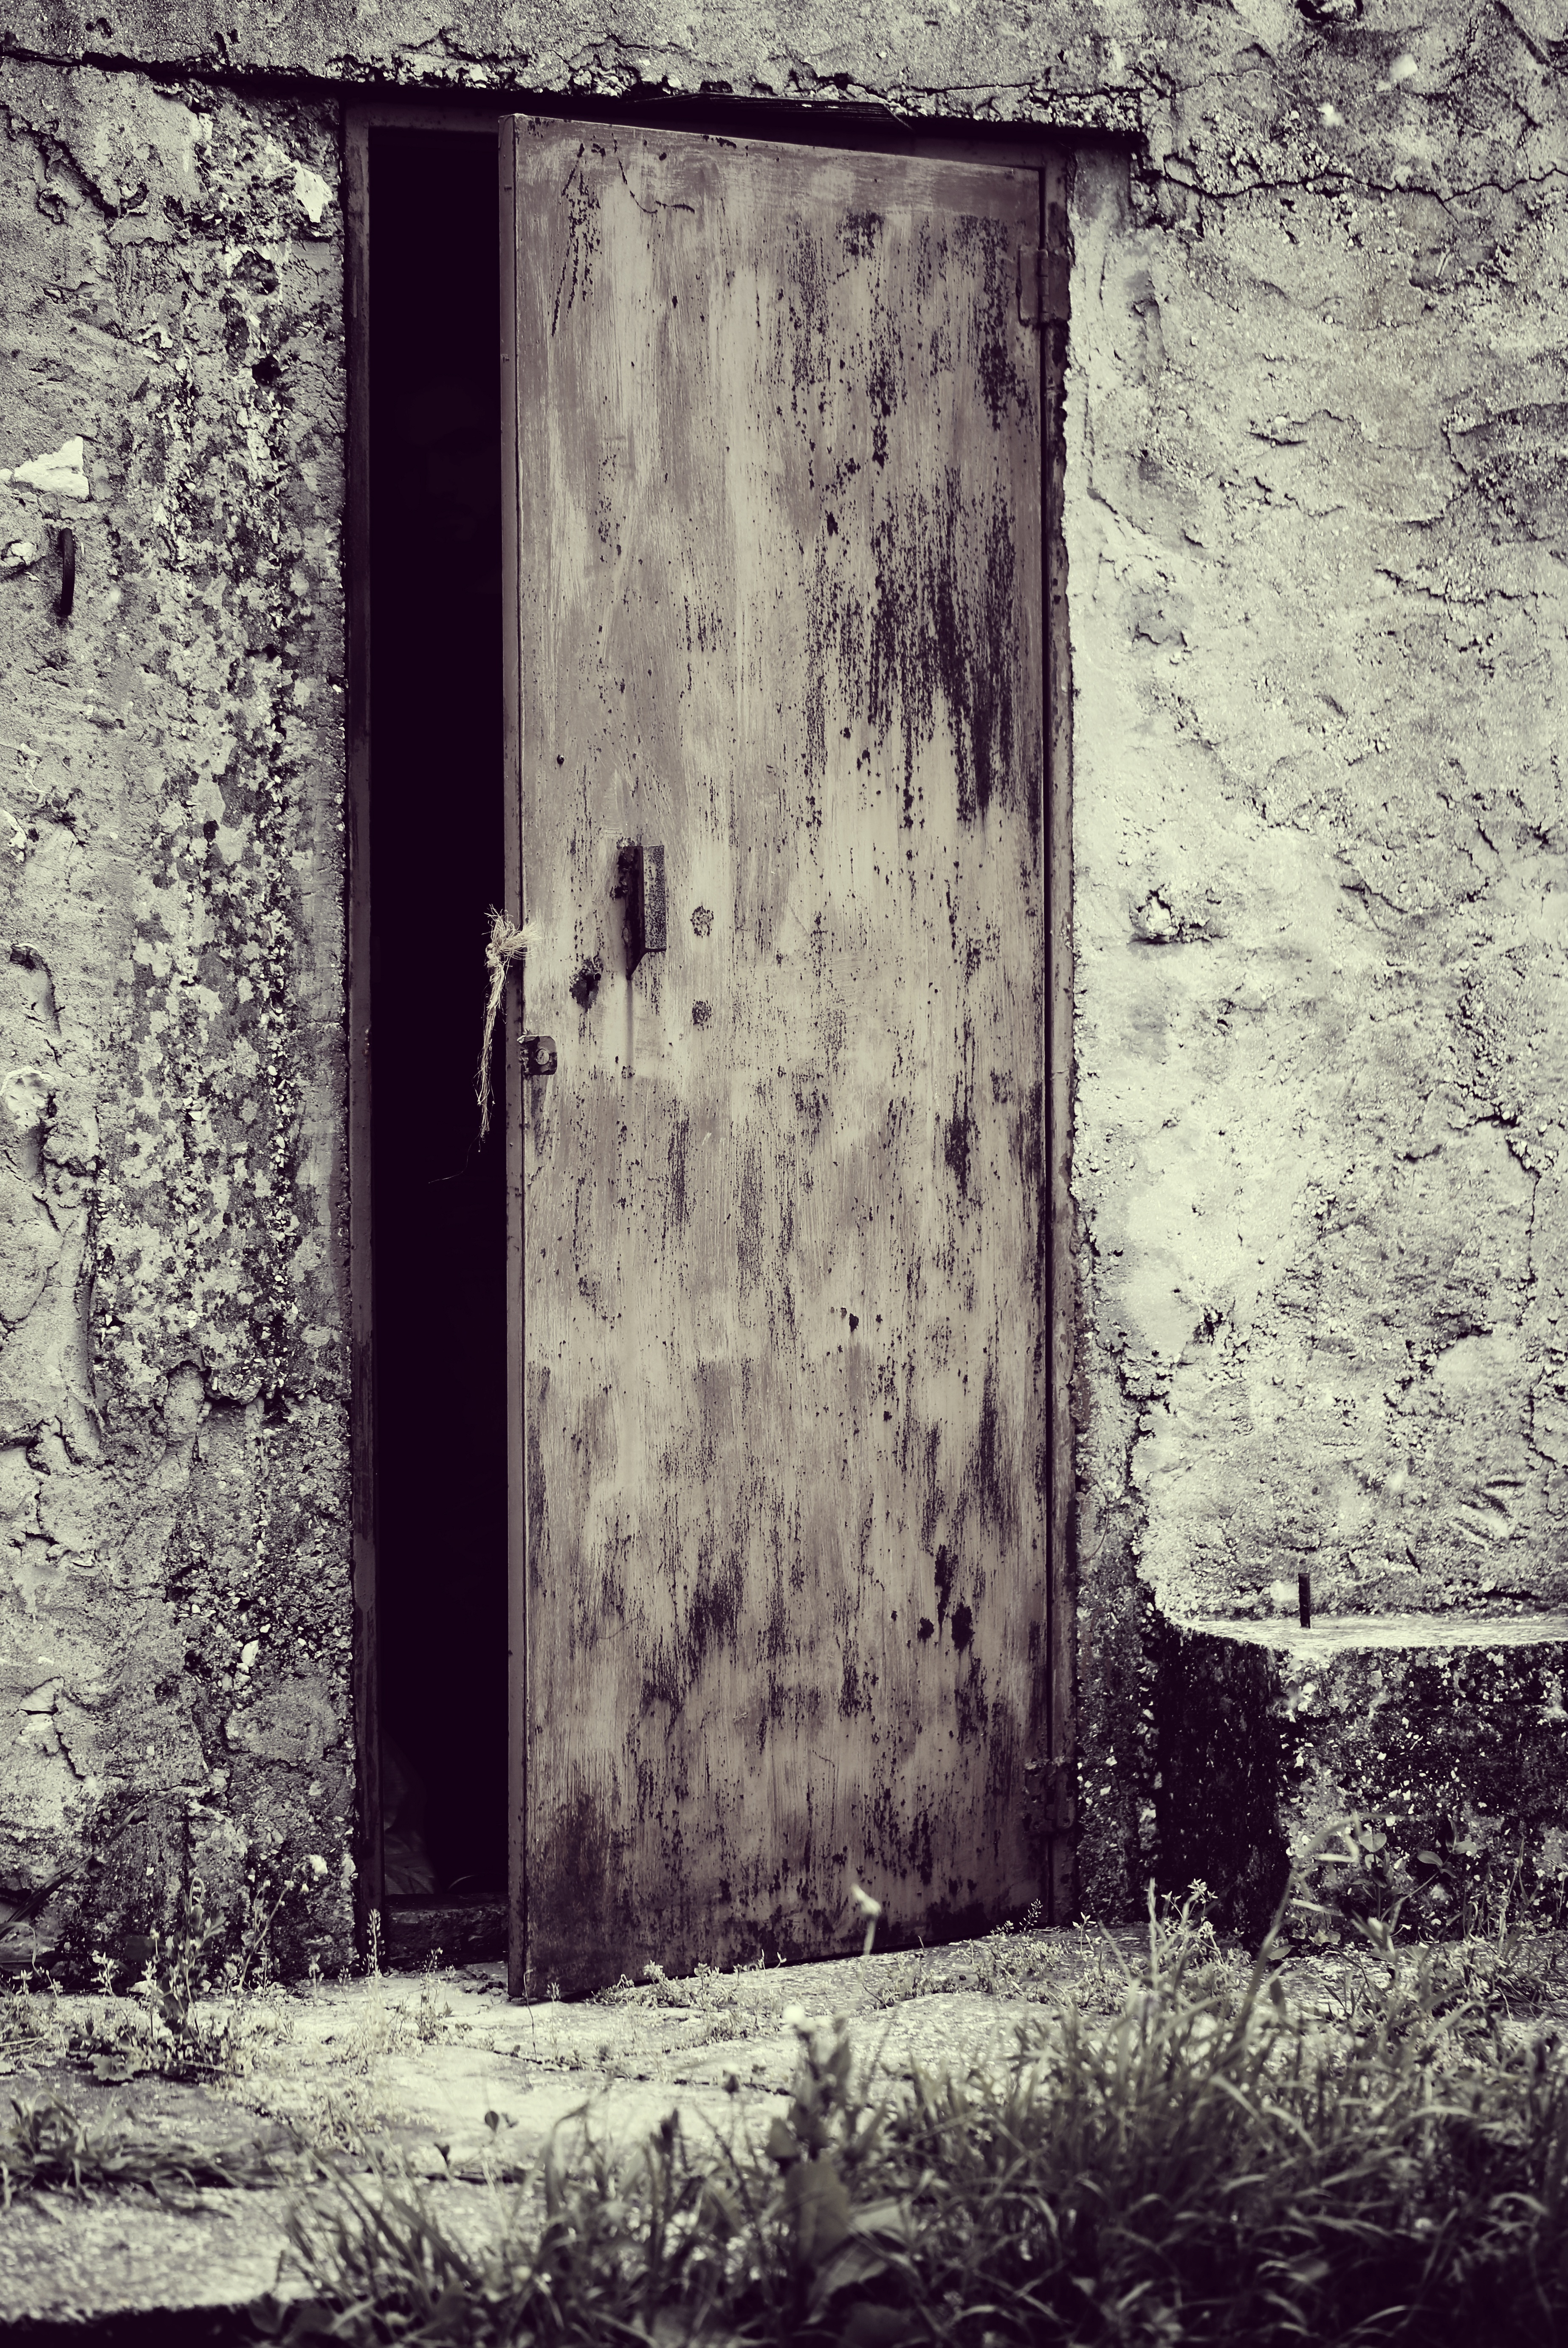
black and white, wood, white, vintage, house, texture, window, old, wall, color, darkness, black, monochrome, door, photograph, abandoned house, monochrome photography, ancient history